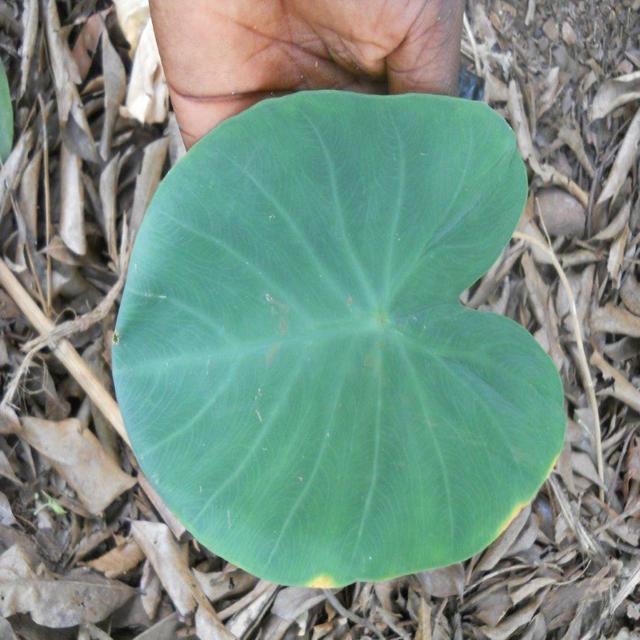
Label: Healthy